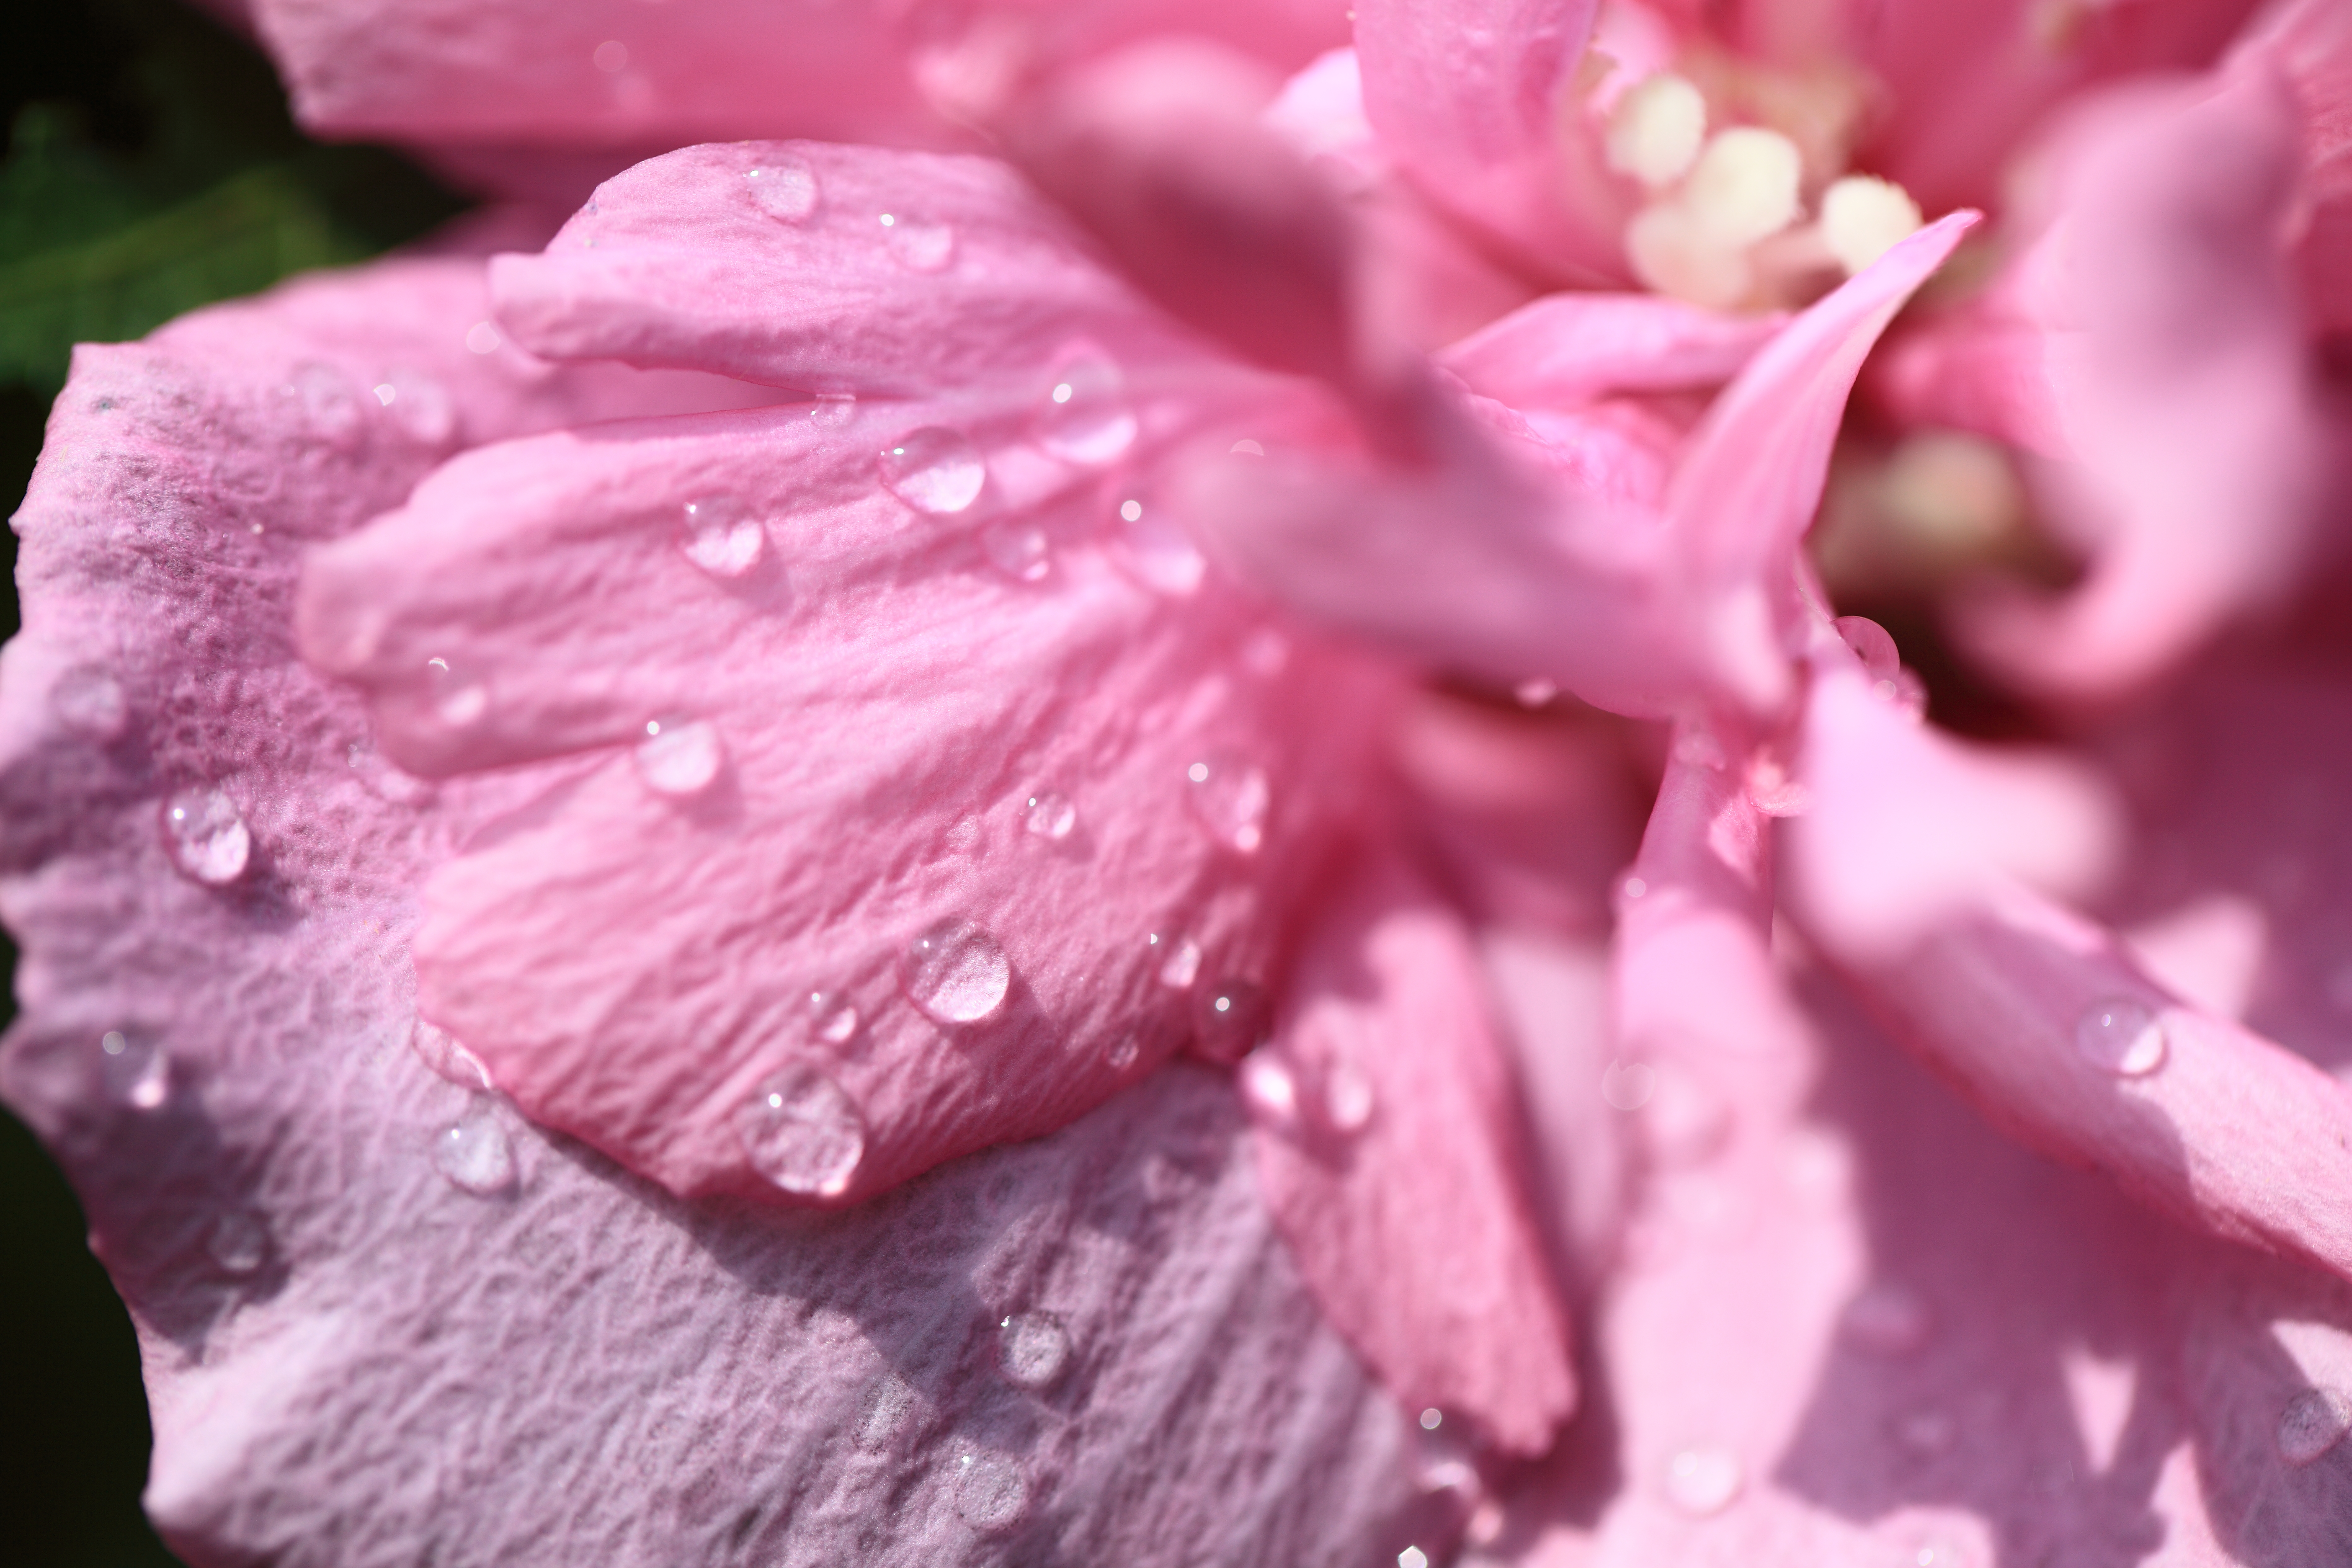
blossom, plant, leaf, flower, petal, high, pink, flora, close up, shrub, tochigi, 5d, center, hires, markii, hi, res, resolution, shimotsuga, macro photography, flowering plant, land plant